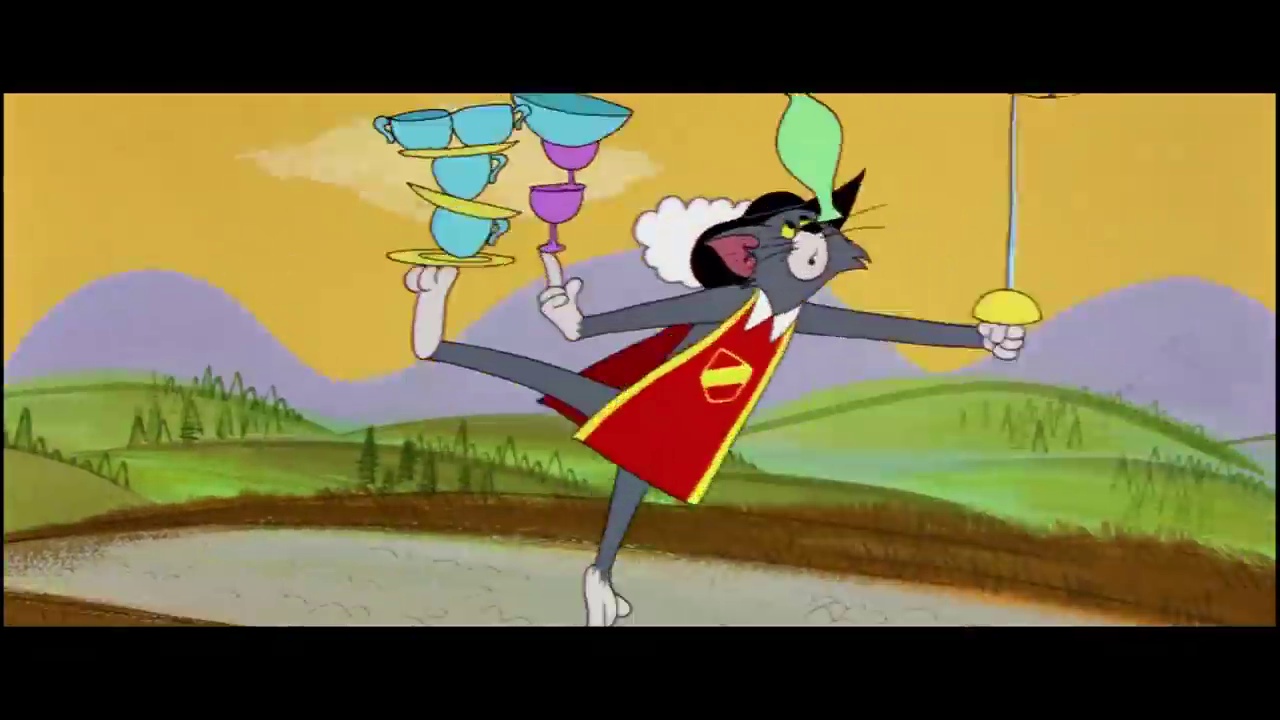
Portrait style: Cartoon Portrait